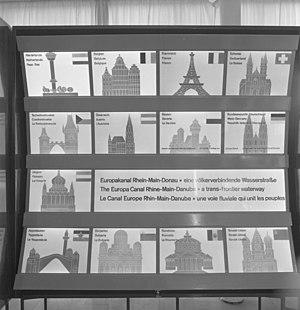
Le canal Rhin-Main-Danube est un canal à grand gabarit en Allemagne, inauguré le 25 septembre 1992, qui relie le Main, affluent du Rhin, au Danube. Il permet aux plus lourds des chalands, ceux de 1 350 tonnes, et aux convois poussés de 3 300 tonnes de traverser l'Europe de la mer du Nord à la mer Noire en trois semaines.